Mackenzie Blackwood

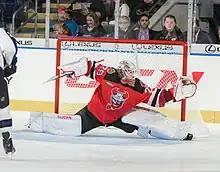
Blackwood in 2019

Blackwood began the 2018–19 season with the Devils' AHL affiliate, the Binghamton Devils. He was recalled to New Jersey on December 17 after goaltender Cory Schneider was placed on injured reserve. Blackwood made his NHL debut the following night in a 7–2 loss to the Toronto Maple Leafs. He replaced starter Keith Kinkaid in the third period and saved eight of 10 shots. On December 20, Blackwood made his first NHL start against the Columbus Blue Jackets, and although the Devils lost 2–1, Blackwood had an impressive performance, saving 36 of 38 shots. On December 27, Blackwood recorded his first NHL win, a 5–2 victory over the Boston Bruins, with another strong performance, making 40 saves on 42 shots. In his third NHL start, Blackwood recorded 37 saves to earn his first shutout in a 2–0 victory over the Carolina Hurricanes on December 29. Blackwood was named a Star of the Week following this performance. Following another shutout victory on December 31 against the Vancouver Canucks, Blackwood became the first Devils rookie goaltender to post back-to-back shutouts. He also became the youngest Devils goaltender to record multiple regular season shutouts, surpassing Martin Brodeur. On January 3, 2019, Blackwood was named to the North Division roster for the 2019 AHL All-Star Classic. On January 10, Blackwood was placed on injured reserve by the Devils due to a lower-body injury he suffered on January 2. He returned to the Devils and played his first game since January 4 in a 3–2 win over the Philadelphia Flyers on January 12.